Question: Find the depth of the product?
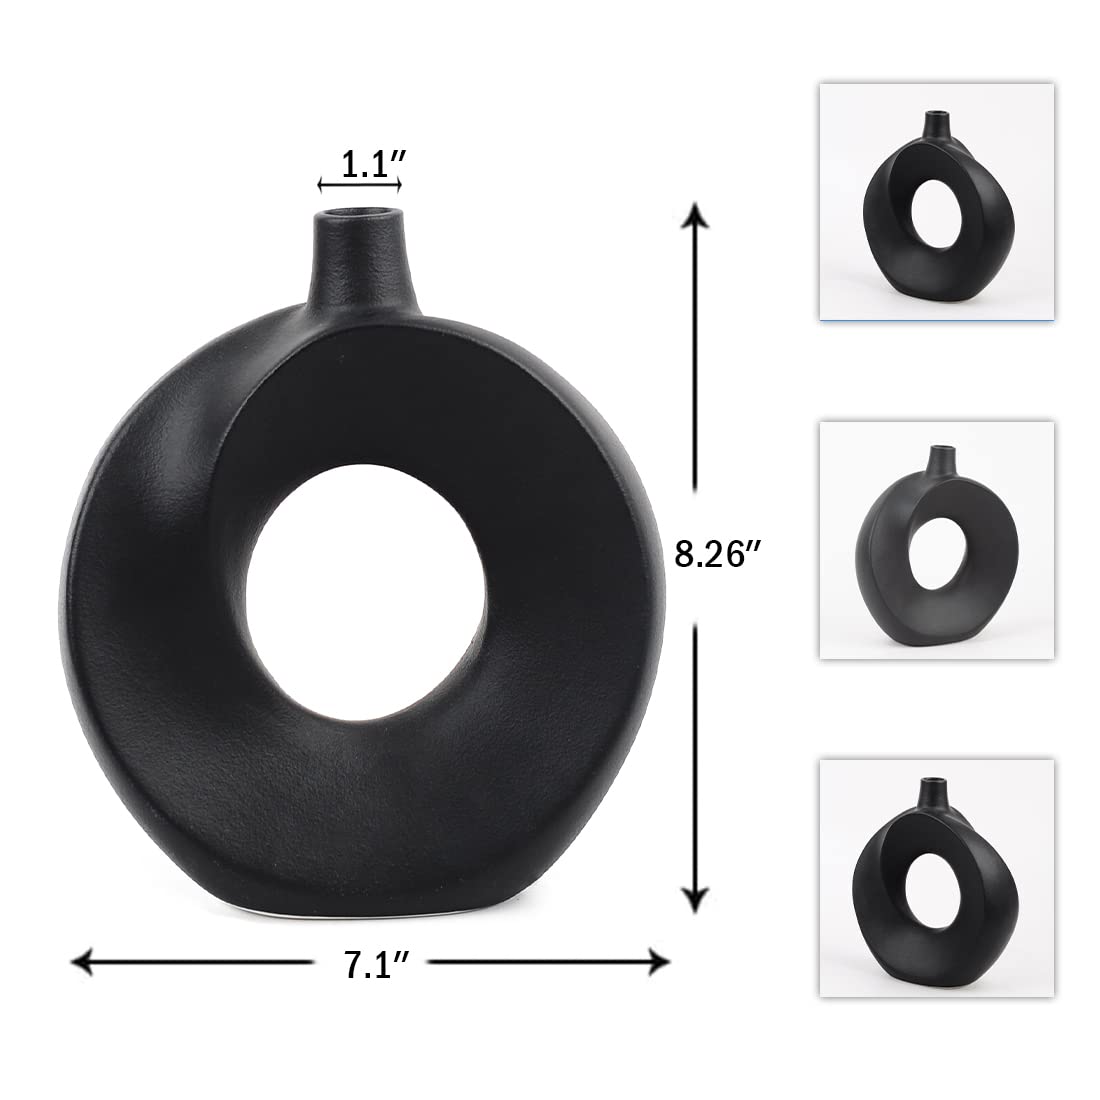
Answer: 7.1 inch